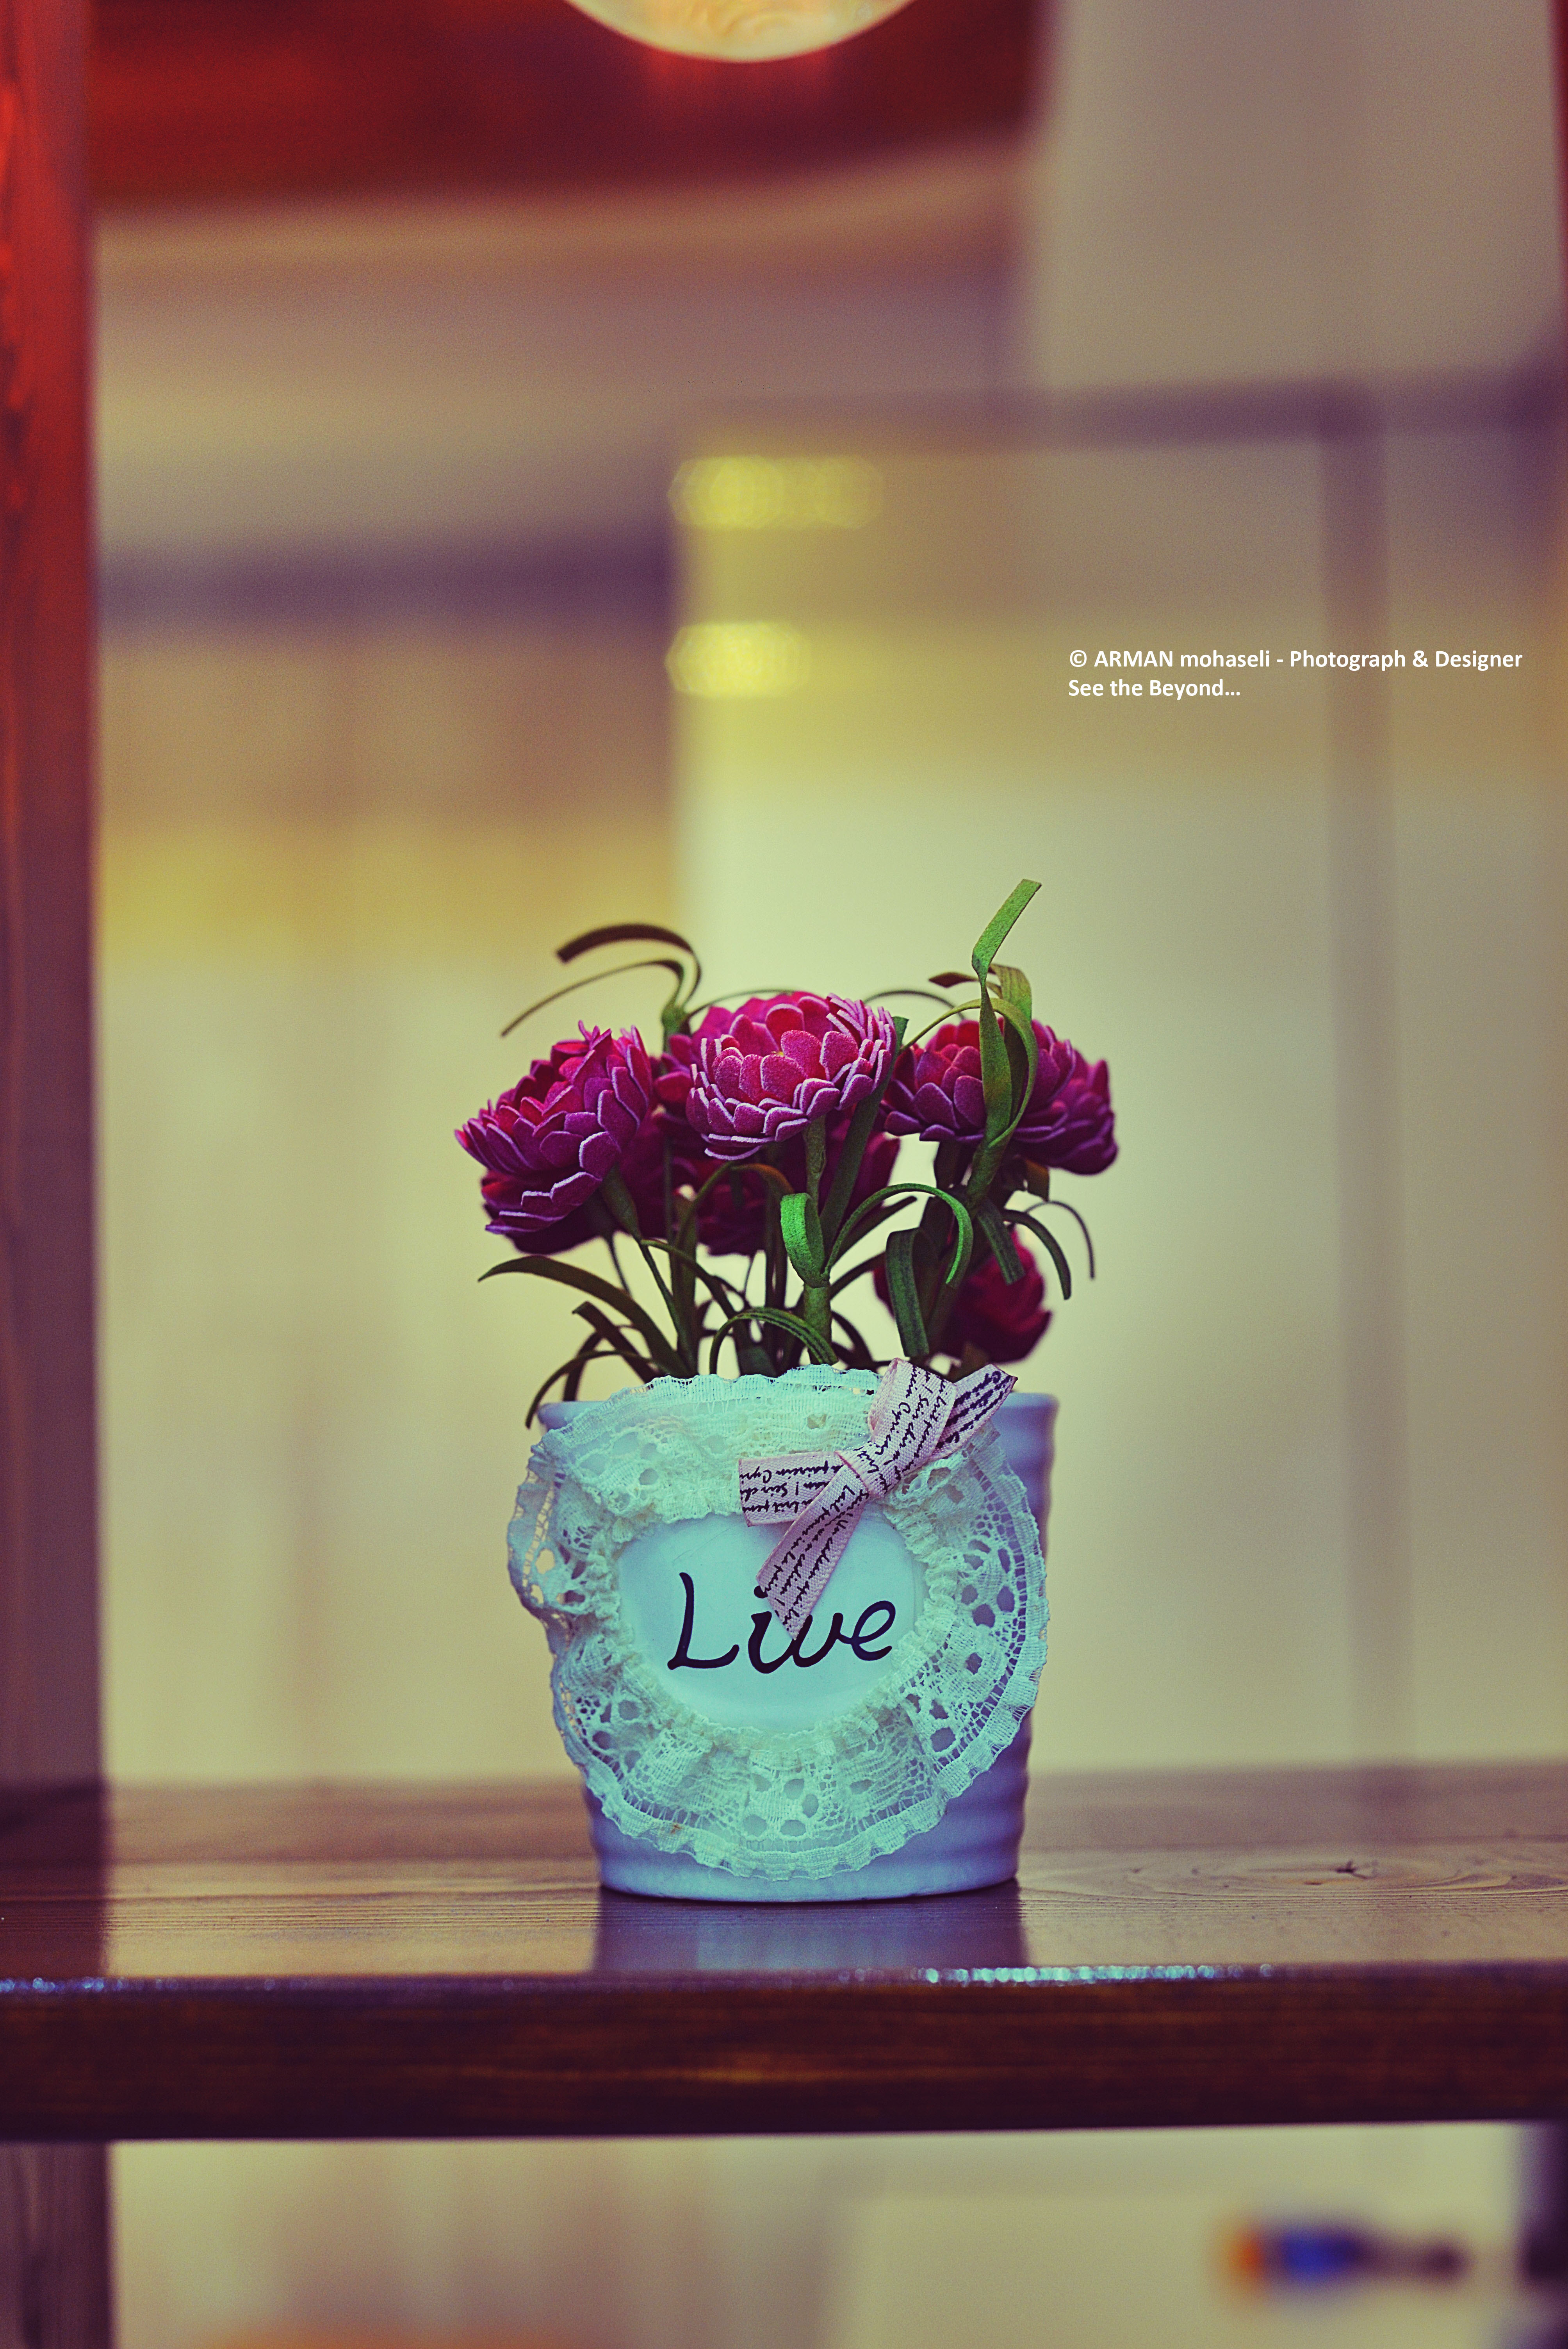
photography, flower, purple, violet, flowerpot, plant, centrepiece, petal, floristry, still life photography, still life, floral design